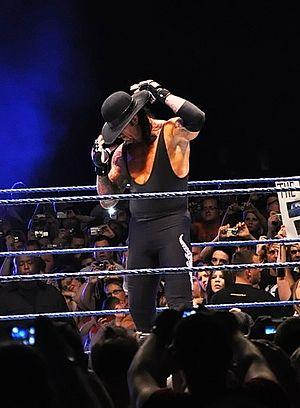
SummerSlam 2008 était le vingt-et-unième SummerSlam, pay-per-view de catch de la World Wrestling Entertainment et s'est déroulé le 17 août 2008 au Conseco Fieldhouse d'Indianapolis dans l'Indiana